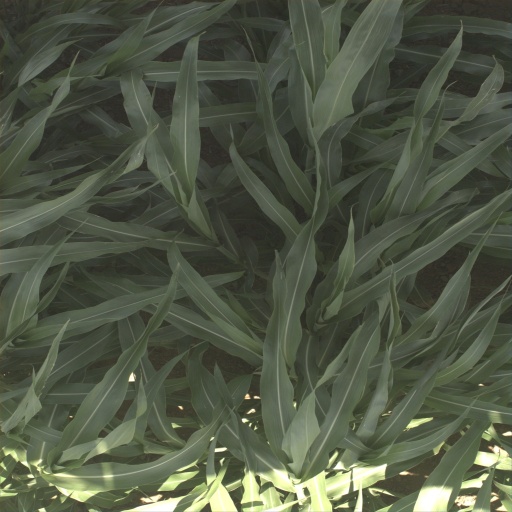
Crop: sorghum